Pull-up

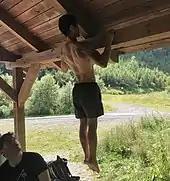
Performing a pull-up using a joist

Pull-ups are commonly performed using a bar; doorway mounted bars are sold for use in in-home gyms. They can also be completed by grasping towels, rotating handles or gymnastics rings.